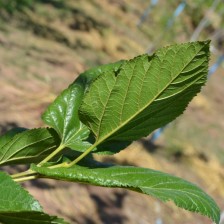
Variety: ChiangMaiBuriram60